Intellectuals and Society

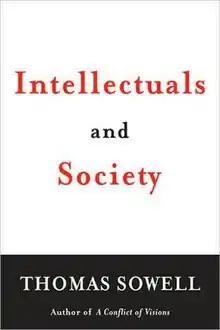
Cover of the hardcover edition

Intellectuals and Society is a non-fiction book by Thomas Sowell. The book was initially published on January 5, 2010, by Basic Books.